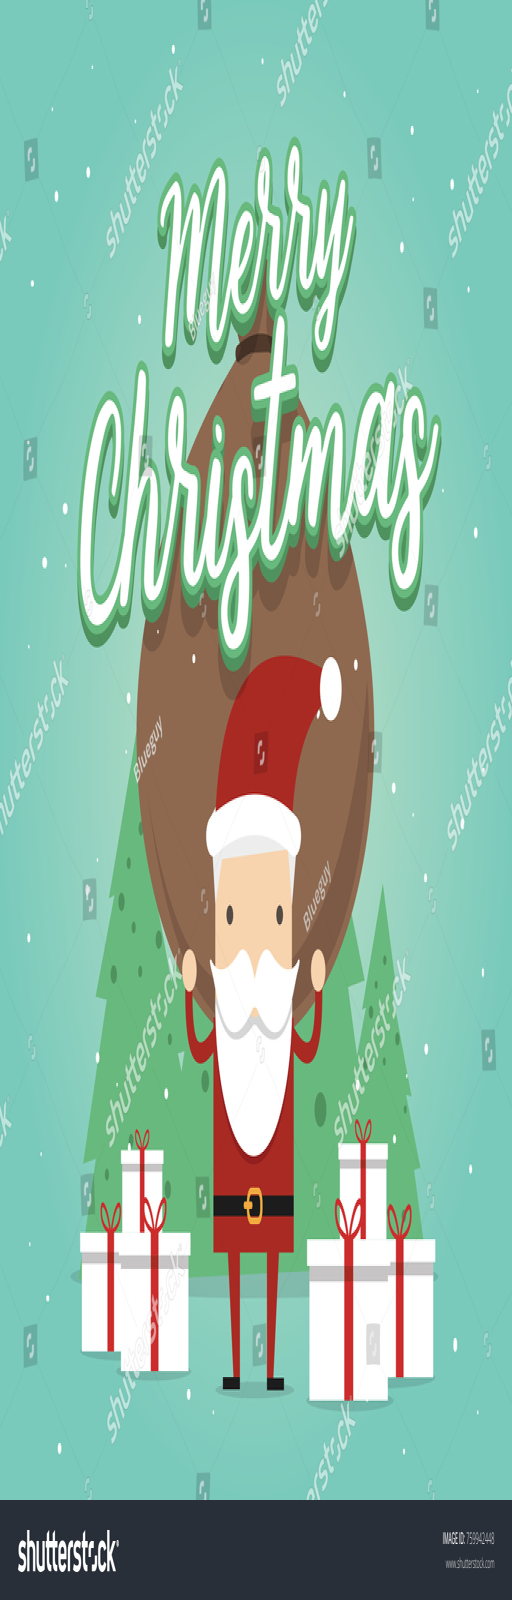
film character carries a heavy bag full of gifts .